National Wrestling Alliance

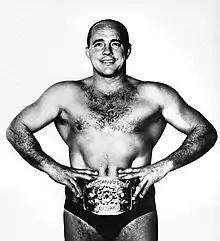
Verne Gagne

On January 24, 1963, at Maple Leaf Gardens in Toronto, Lou Thesz defeated Buddy Rogers in a one-fall match and was declared NWA World Heavyweight Champion for the third and final time. However, after the event, Vincent J. McMahon and Toots Mondt of the Capital Wrestling Corporation (CWC) refused to recognize the title change since Thesz was not a strong draw in their Northeastern territory. They then withdrew the CWC from the NWA. As a result, McMahon and Mondt formed the World Wide Wrestling Federation (WWWF, later to be known as WWE) with Rogers as its first world champion in April 1963. Although both Gagne and McMahon promoted their own world champions, their promotions continued to have representatives on the NWA Board of Directors and regularly exchanged talent with NWA promotions during this time.